178th Wing

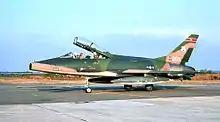
162d Tactical Fighter Squadron - North American F-100F Super Sabre, AF Ser. No. 56-3859, circa 1975

In the spring of 1970, the F-84F Thunderstreaks were sent to Davis-Monthan AFB for storage, the squadron receiving Vietnam War veteran F-100D/F Super Sabres. Concentration on the qualifications of aircrews, munitions load crews and the attainment of a C-3 combat readiness rating were the primary objectives for 1971. The squadron achieved C-3 on 30 August, a "first" for F-100D-equipped Air Guard units. January 1972 saw the squadron in extensive practice for their pending 9th Air Force Operational Readiness Inspection (ORI). The ORI was conducted in March and the 9th Air Force did not agree with the unit's C-3 rating. A retake was scheduled in June, with the 162d coming away with the TAC-confirmed rating of C-1, the first F-100D squadron to achieve this feat.